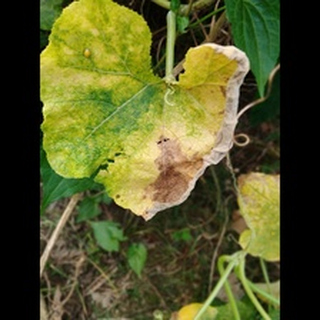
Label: pumpkin_mosaic_disease